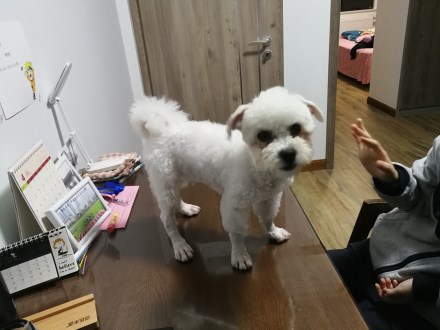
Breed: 3083-n000117-Bichon_Frise